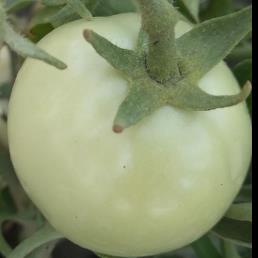
Crop: Tomato
Condition: healthy-fruit